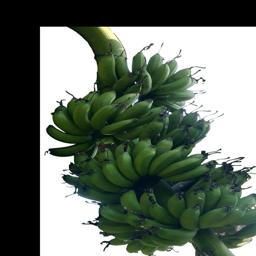
Label: MALBHOG FRUIT